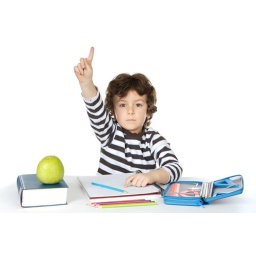
adorable boy studying a over white background